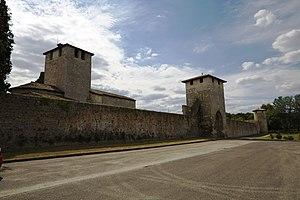
Enceinte et tours de Vianne This building is indexed in the Base Mérimée, a database of architectural heritage maintained by the French Ministry of Culture,
Contrairement au terme provençal qui désigne une construction en pierre, la bastide de Gascogne, du Haut-Languedoc et de Guyenne vient du languedocien bastida et désigne un village ou une ville qui a été construit sur un plan régulier et qui lui donne sa spécificité.